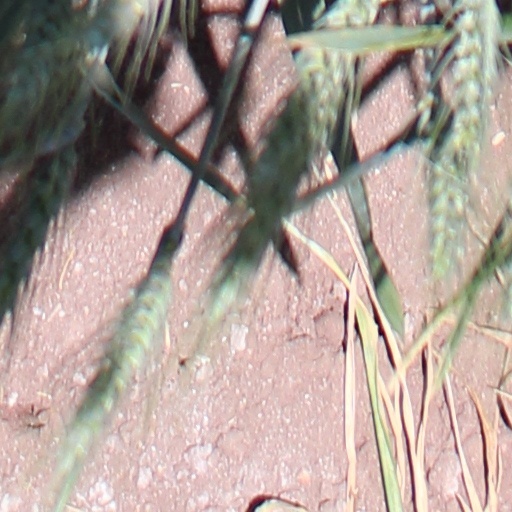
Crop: wheat